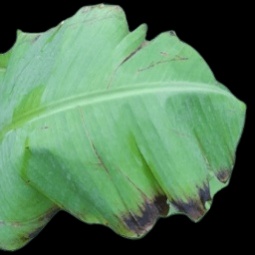
Label: Potassium